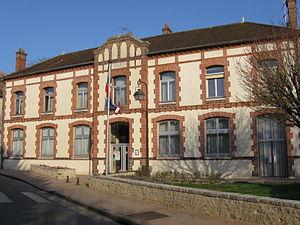
Mairie de Grez-sur-Loing (Seine-et-Marne, région Île-de-France)
Grez-sur-Loing est une commune française située dans le département de Seine-et-Marne, en région Île-de-France.